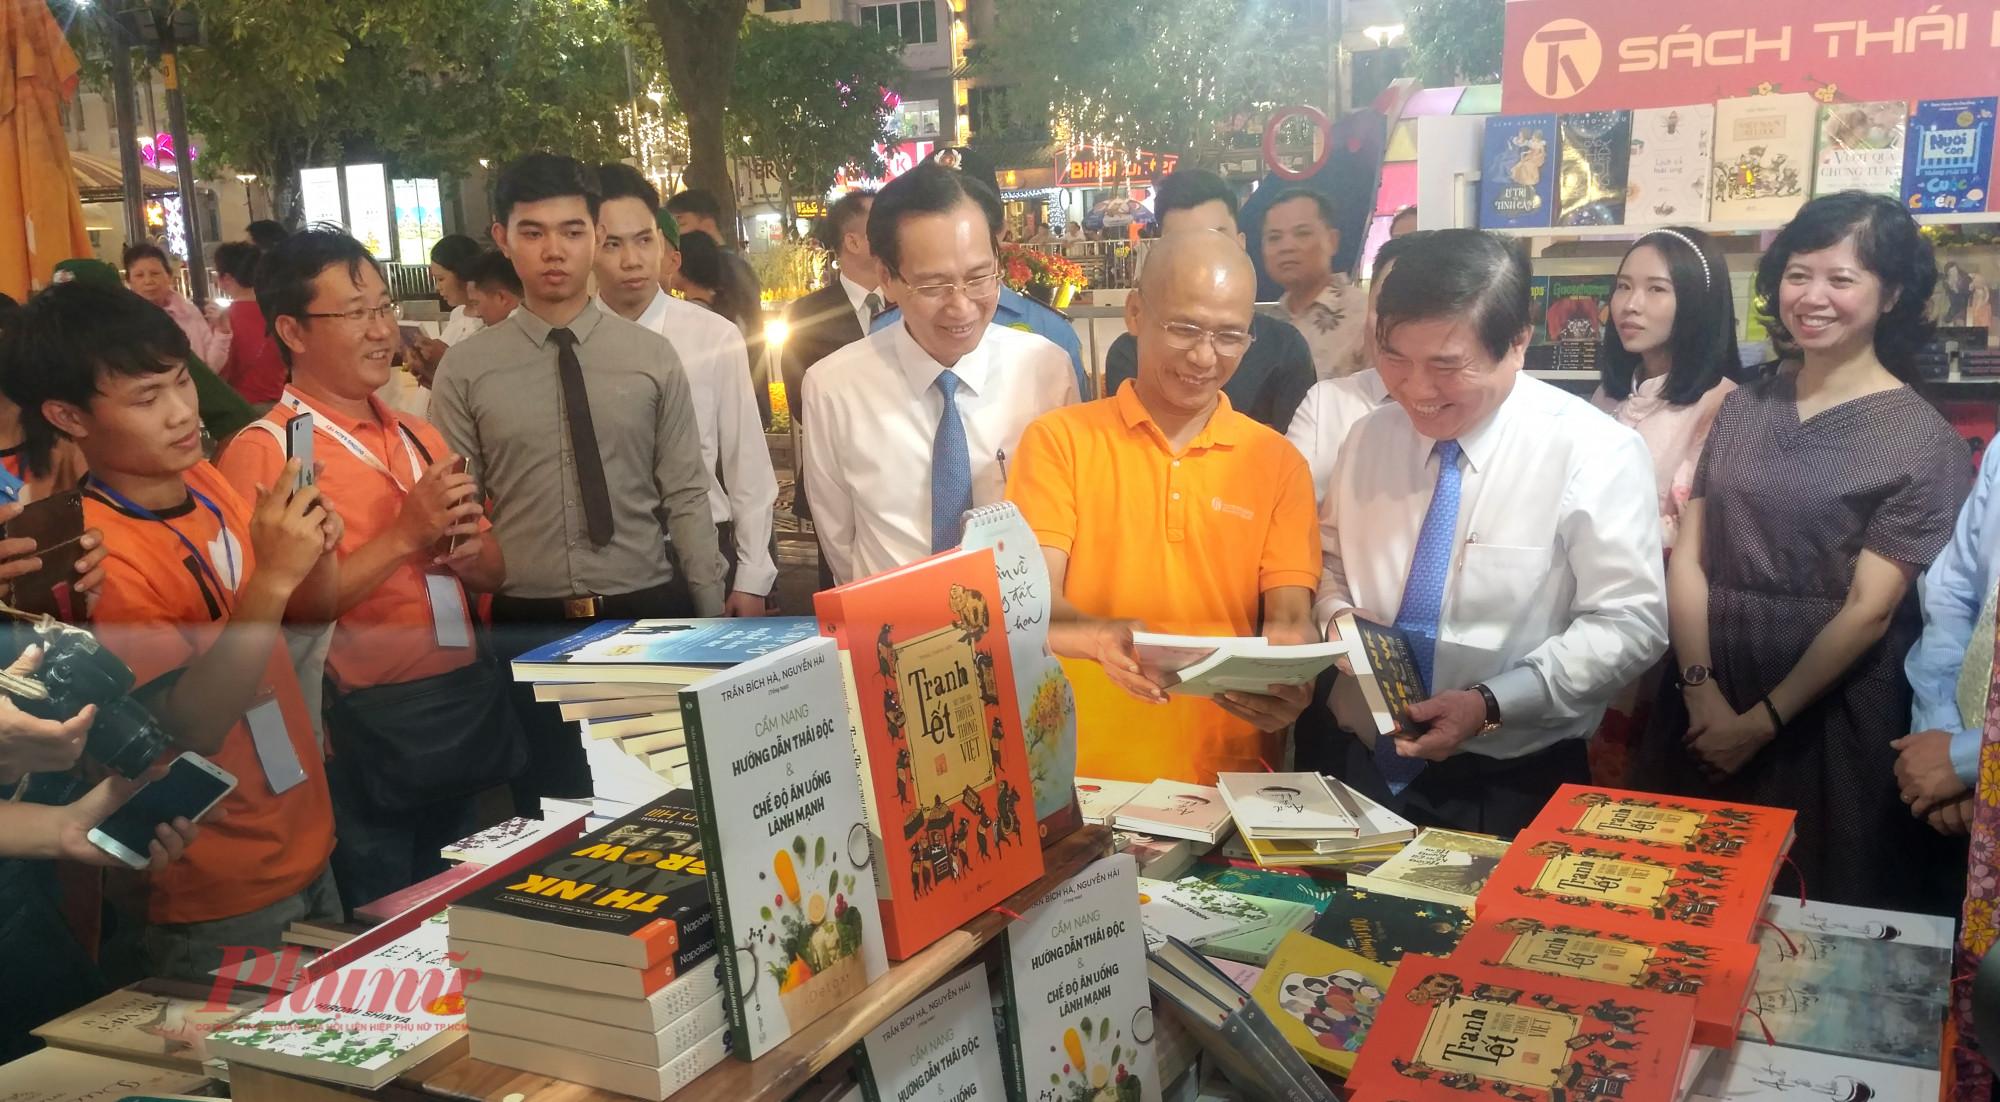
có một quyển sách xuất hiện ở trên tay người đàn ông mặc áo cam